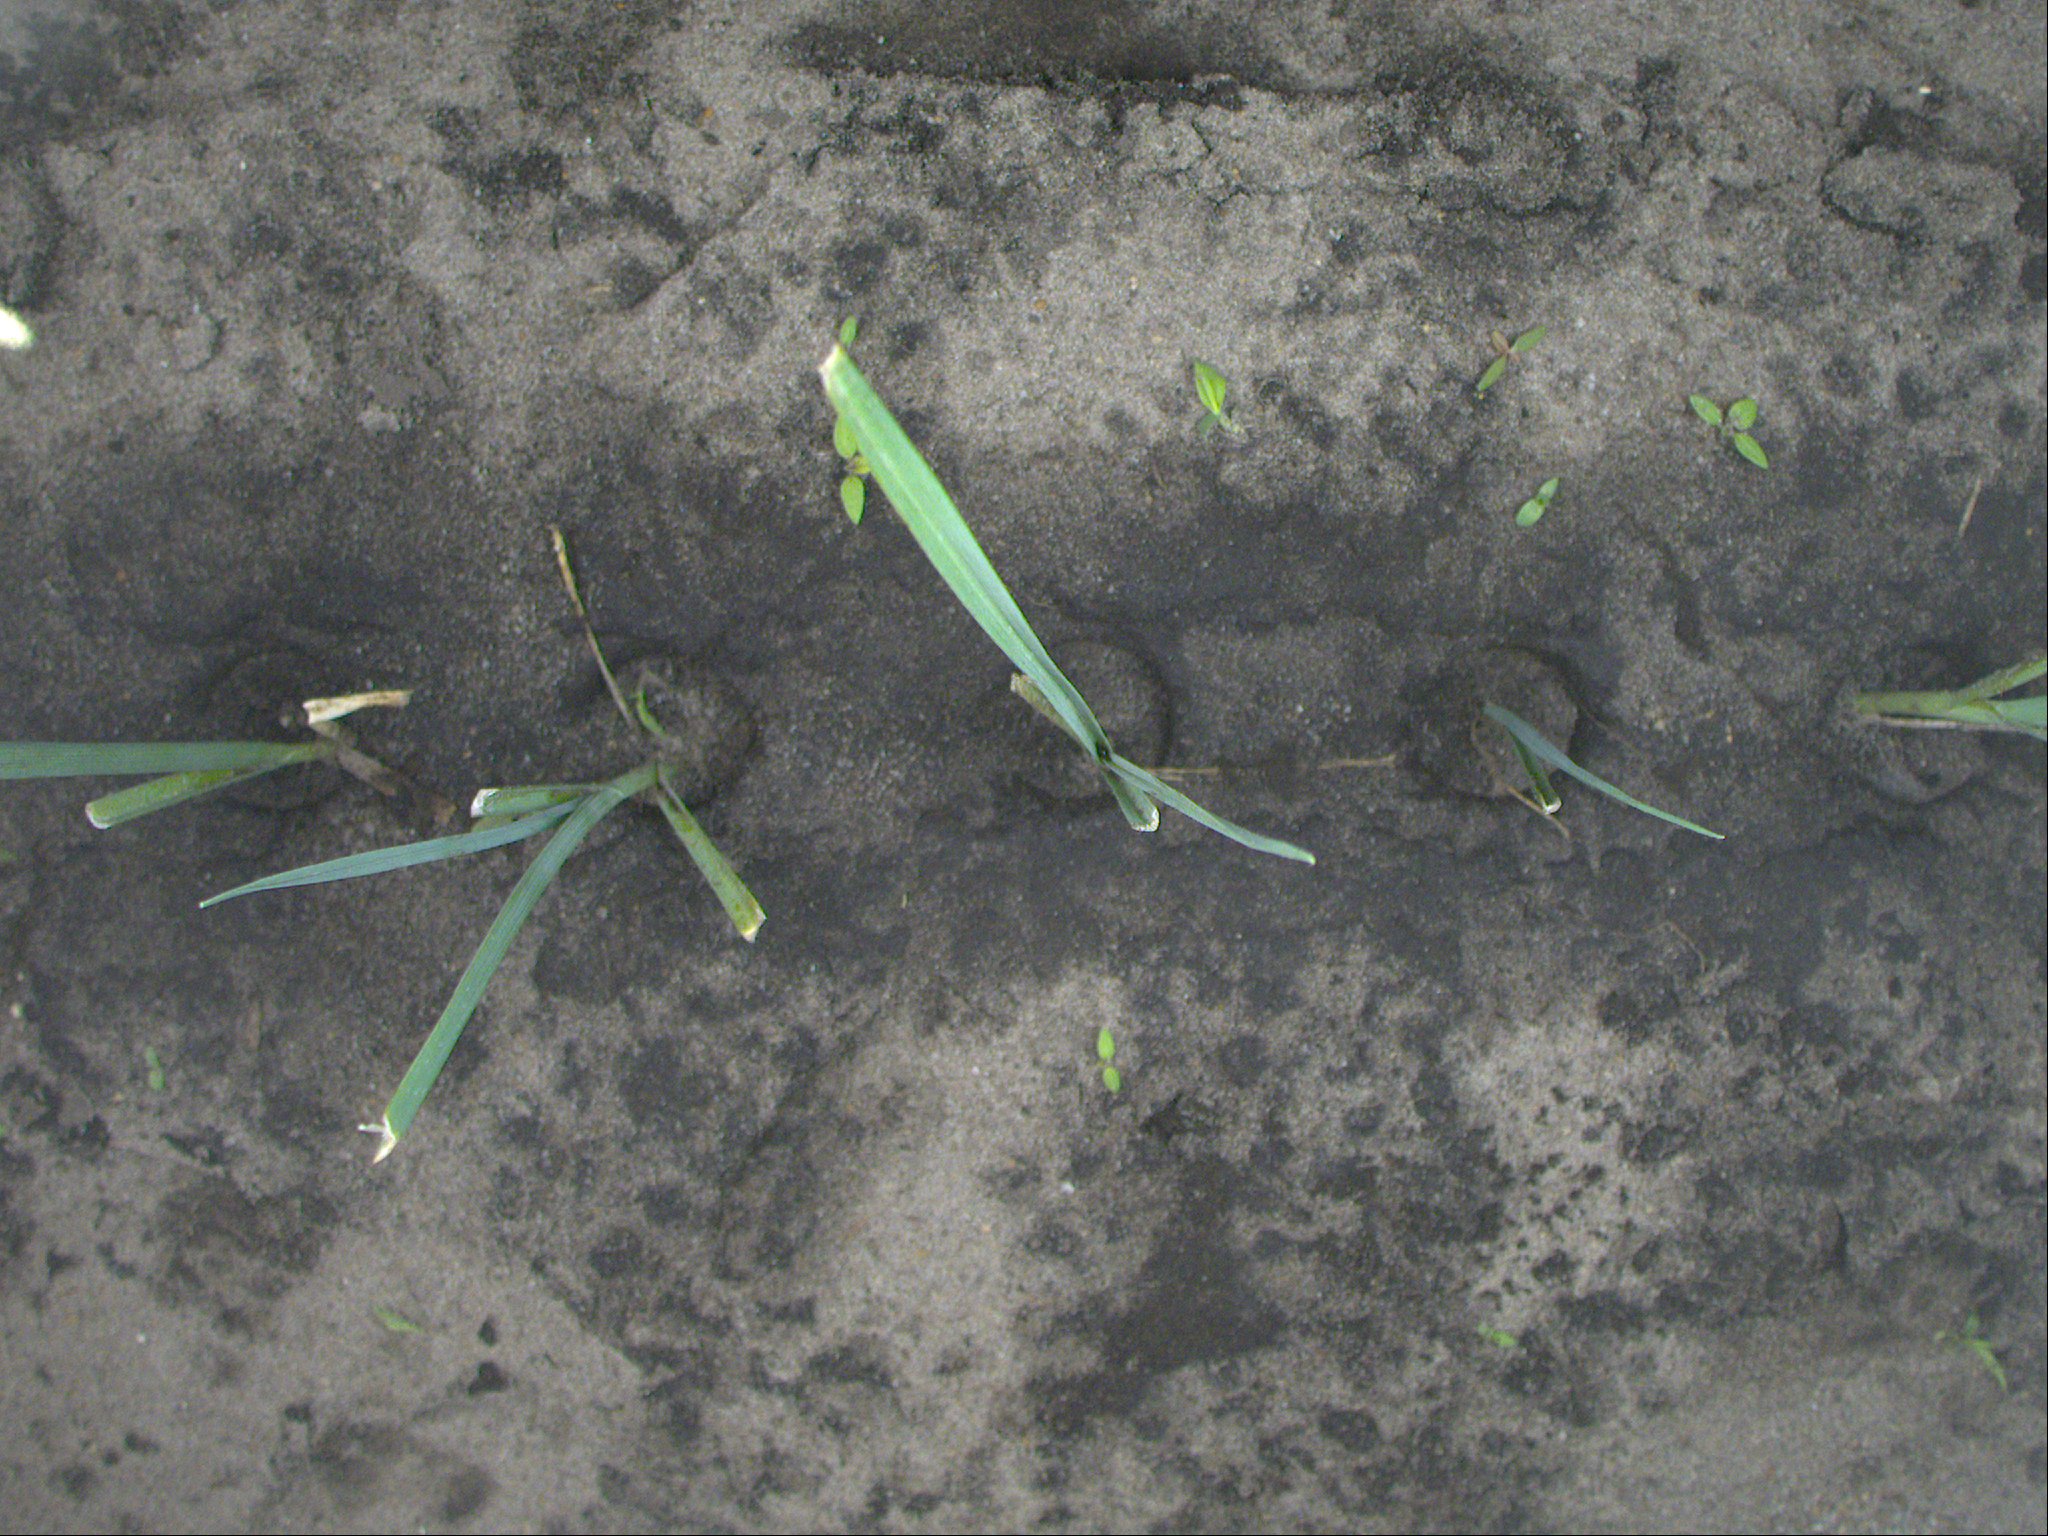
Crop: leek
Objects: leek, leek, leek, leek, leek, stem_leek, stem_leek, stem_leek, stem_leek, stem_leek